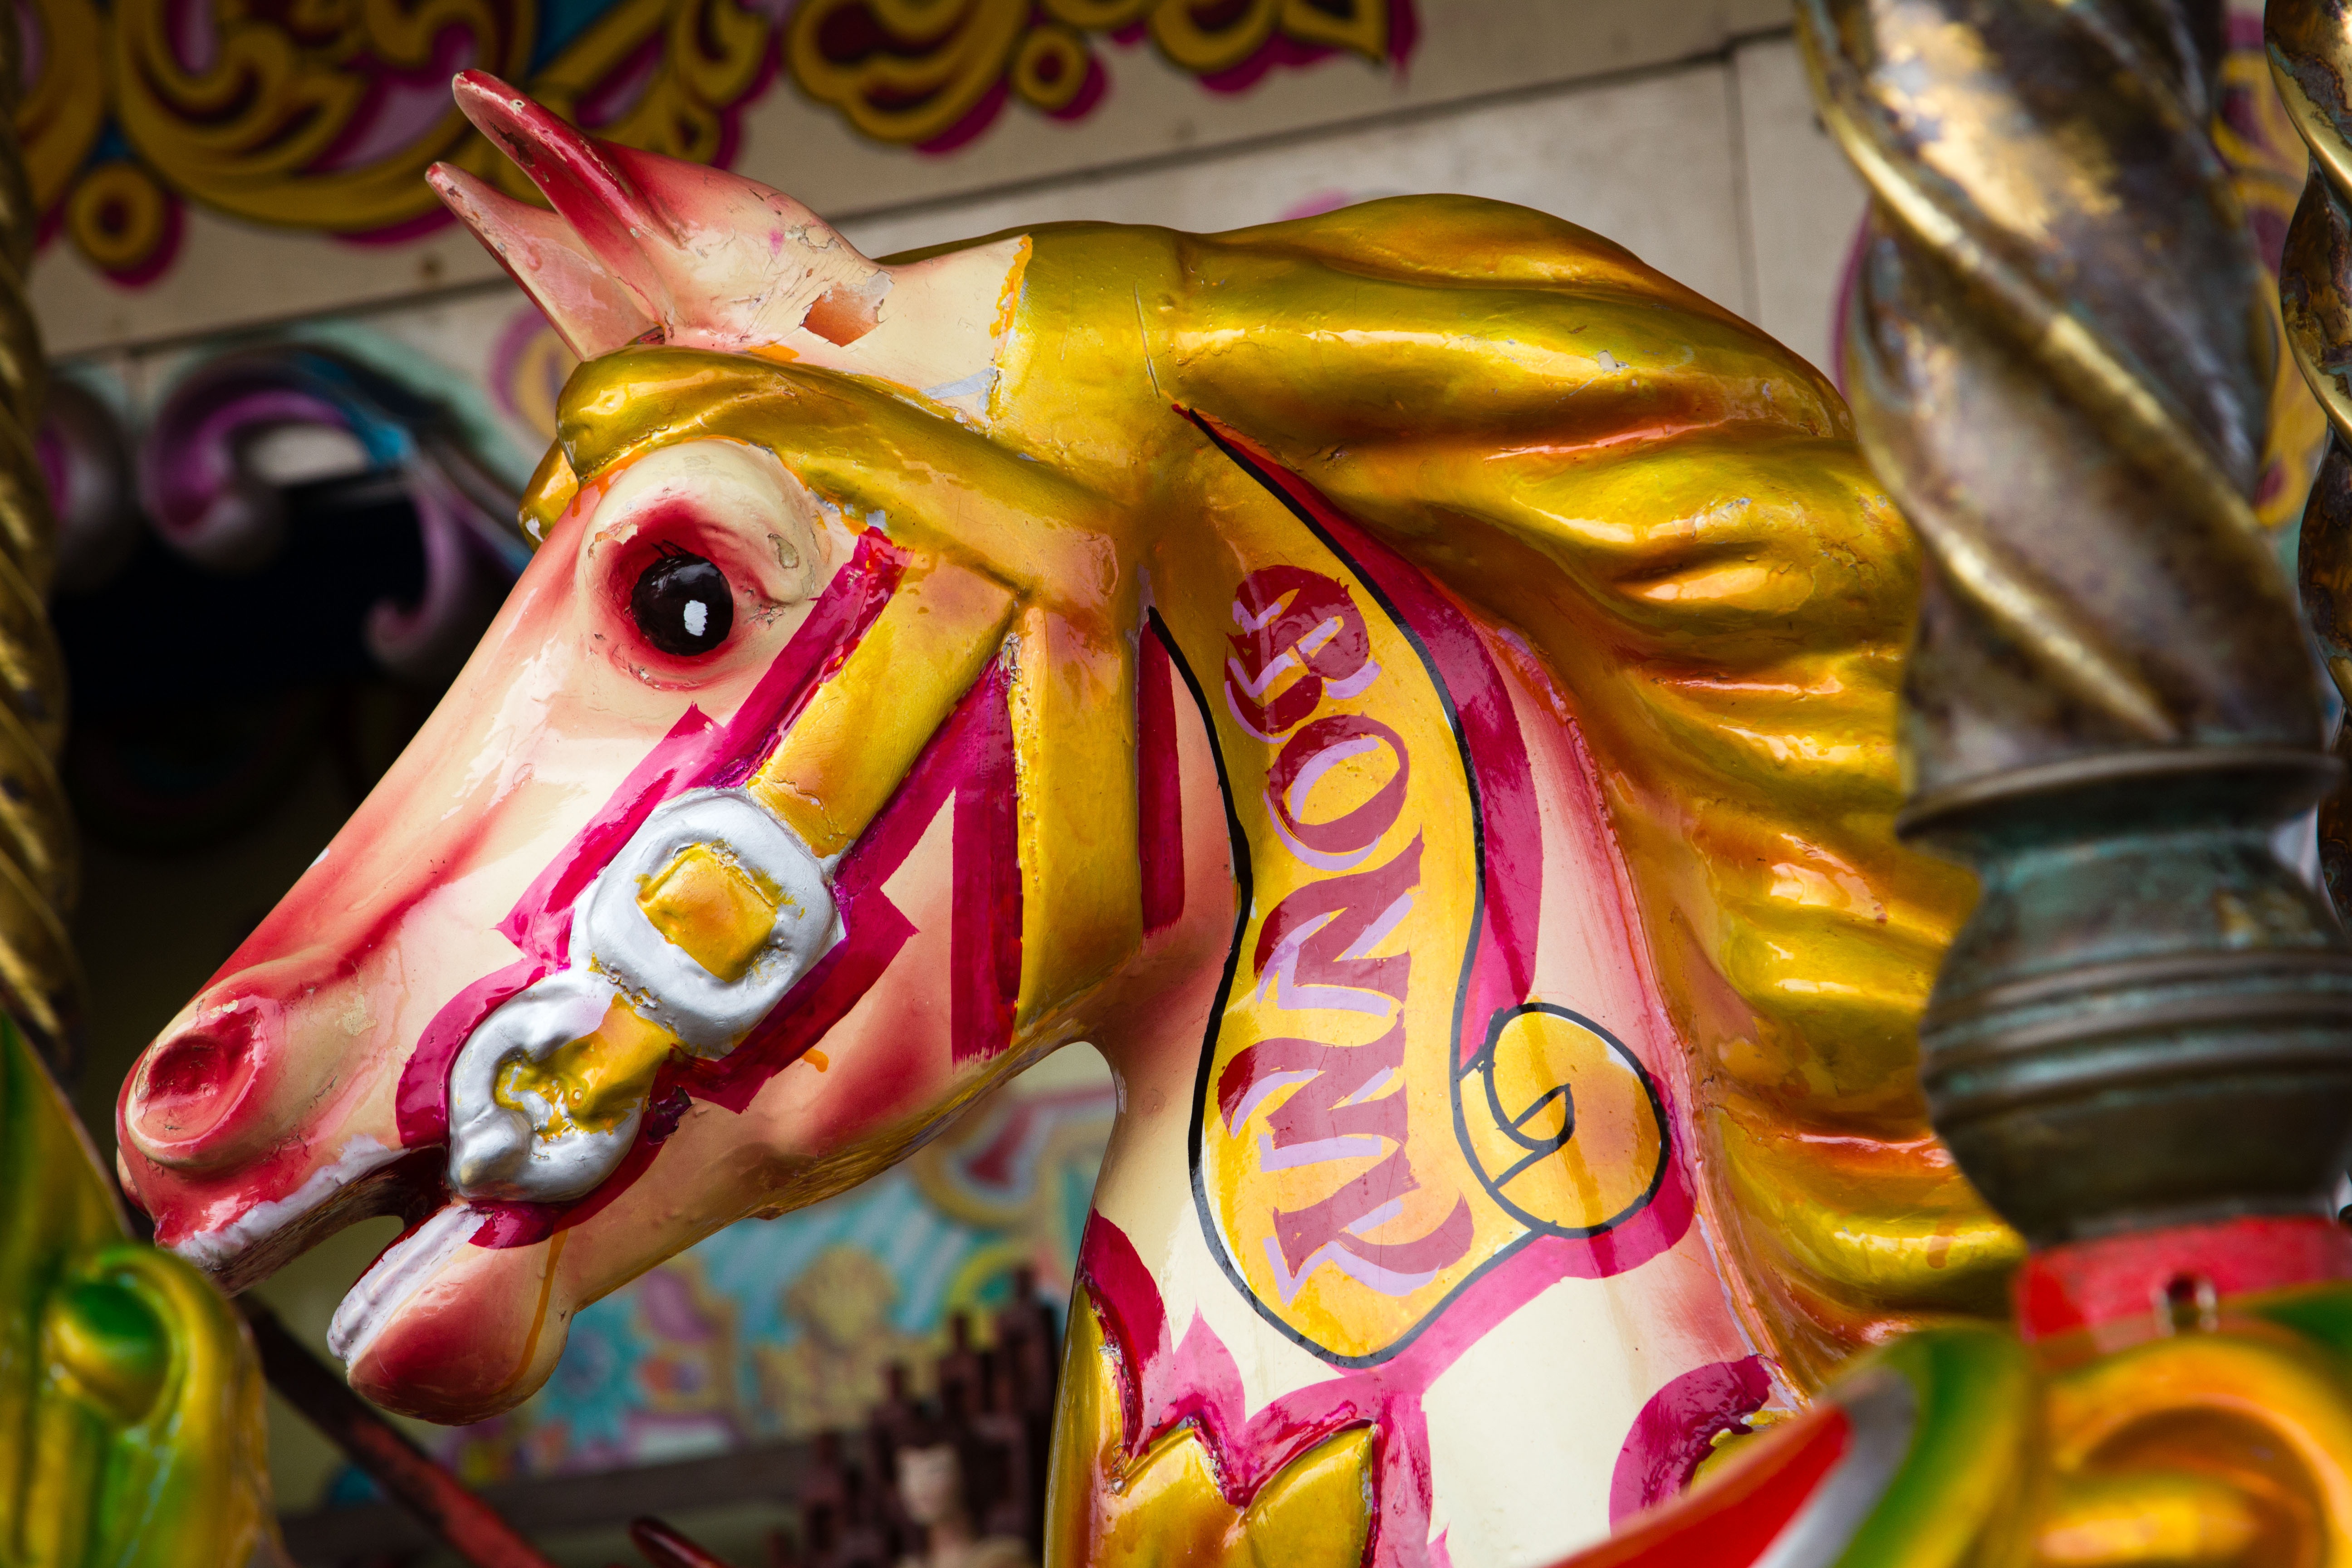
vintage, antique, recreation, decoration, carnival, amusement park, horse, park, ride, carousel, roundabout, art, fun, amusement, tradition, traditional, brighton, merry go round, amusement ride